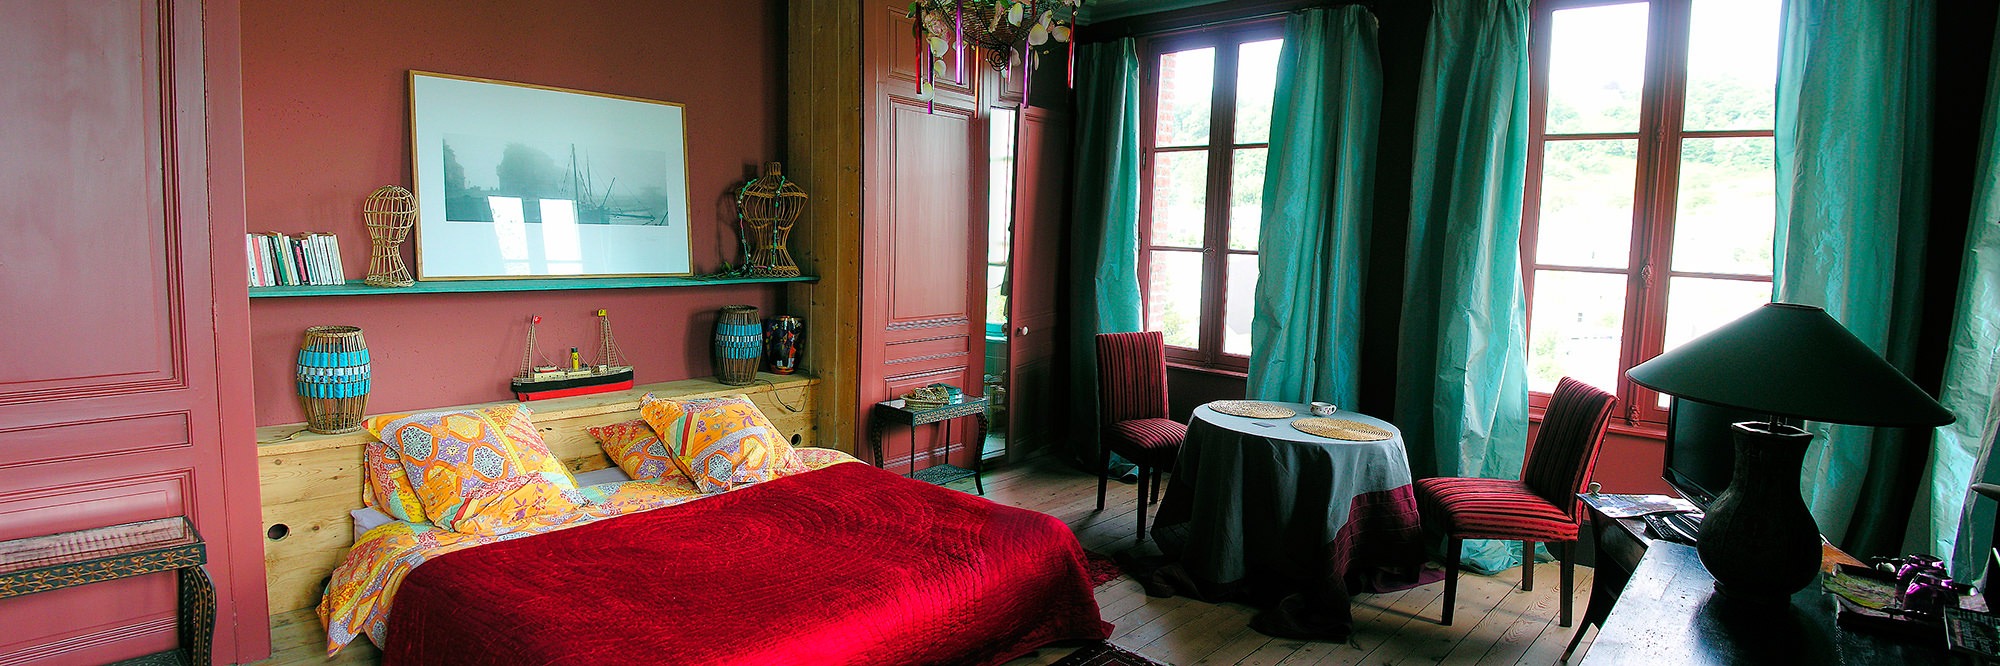
house, home, panorama, france, cottage, romantic, property, living room, room, blanket, apartment, interior design, sleep, bed, normandy, estate, stay, suite, real estate, double bed, bedspread